Westfield station (Lake Shore and Michigan Southern Railway)

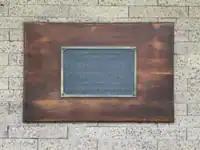
NRHP plaque

It was listed on the National Register of Historic Places in 1983 as the Lake Shore and Michigan Southern Railway Station.